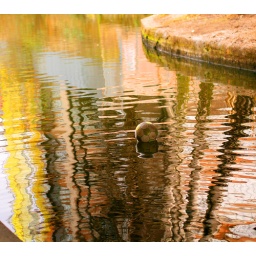
Ball in golden water